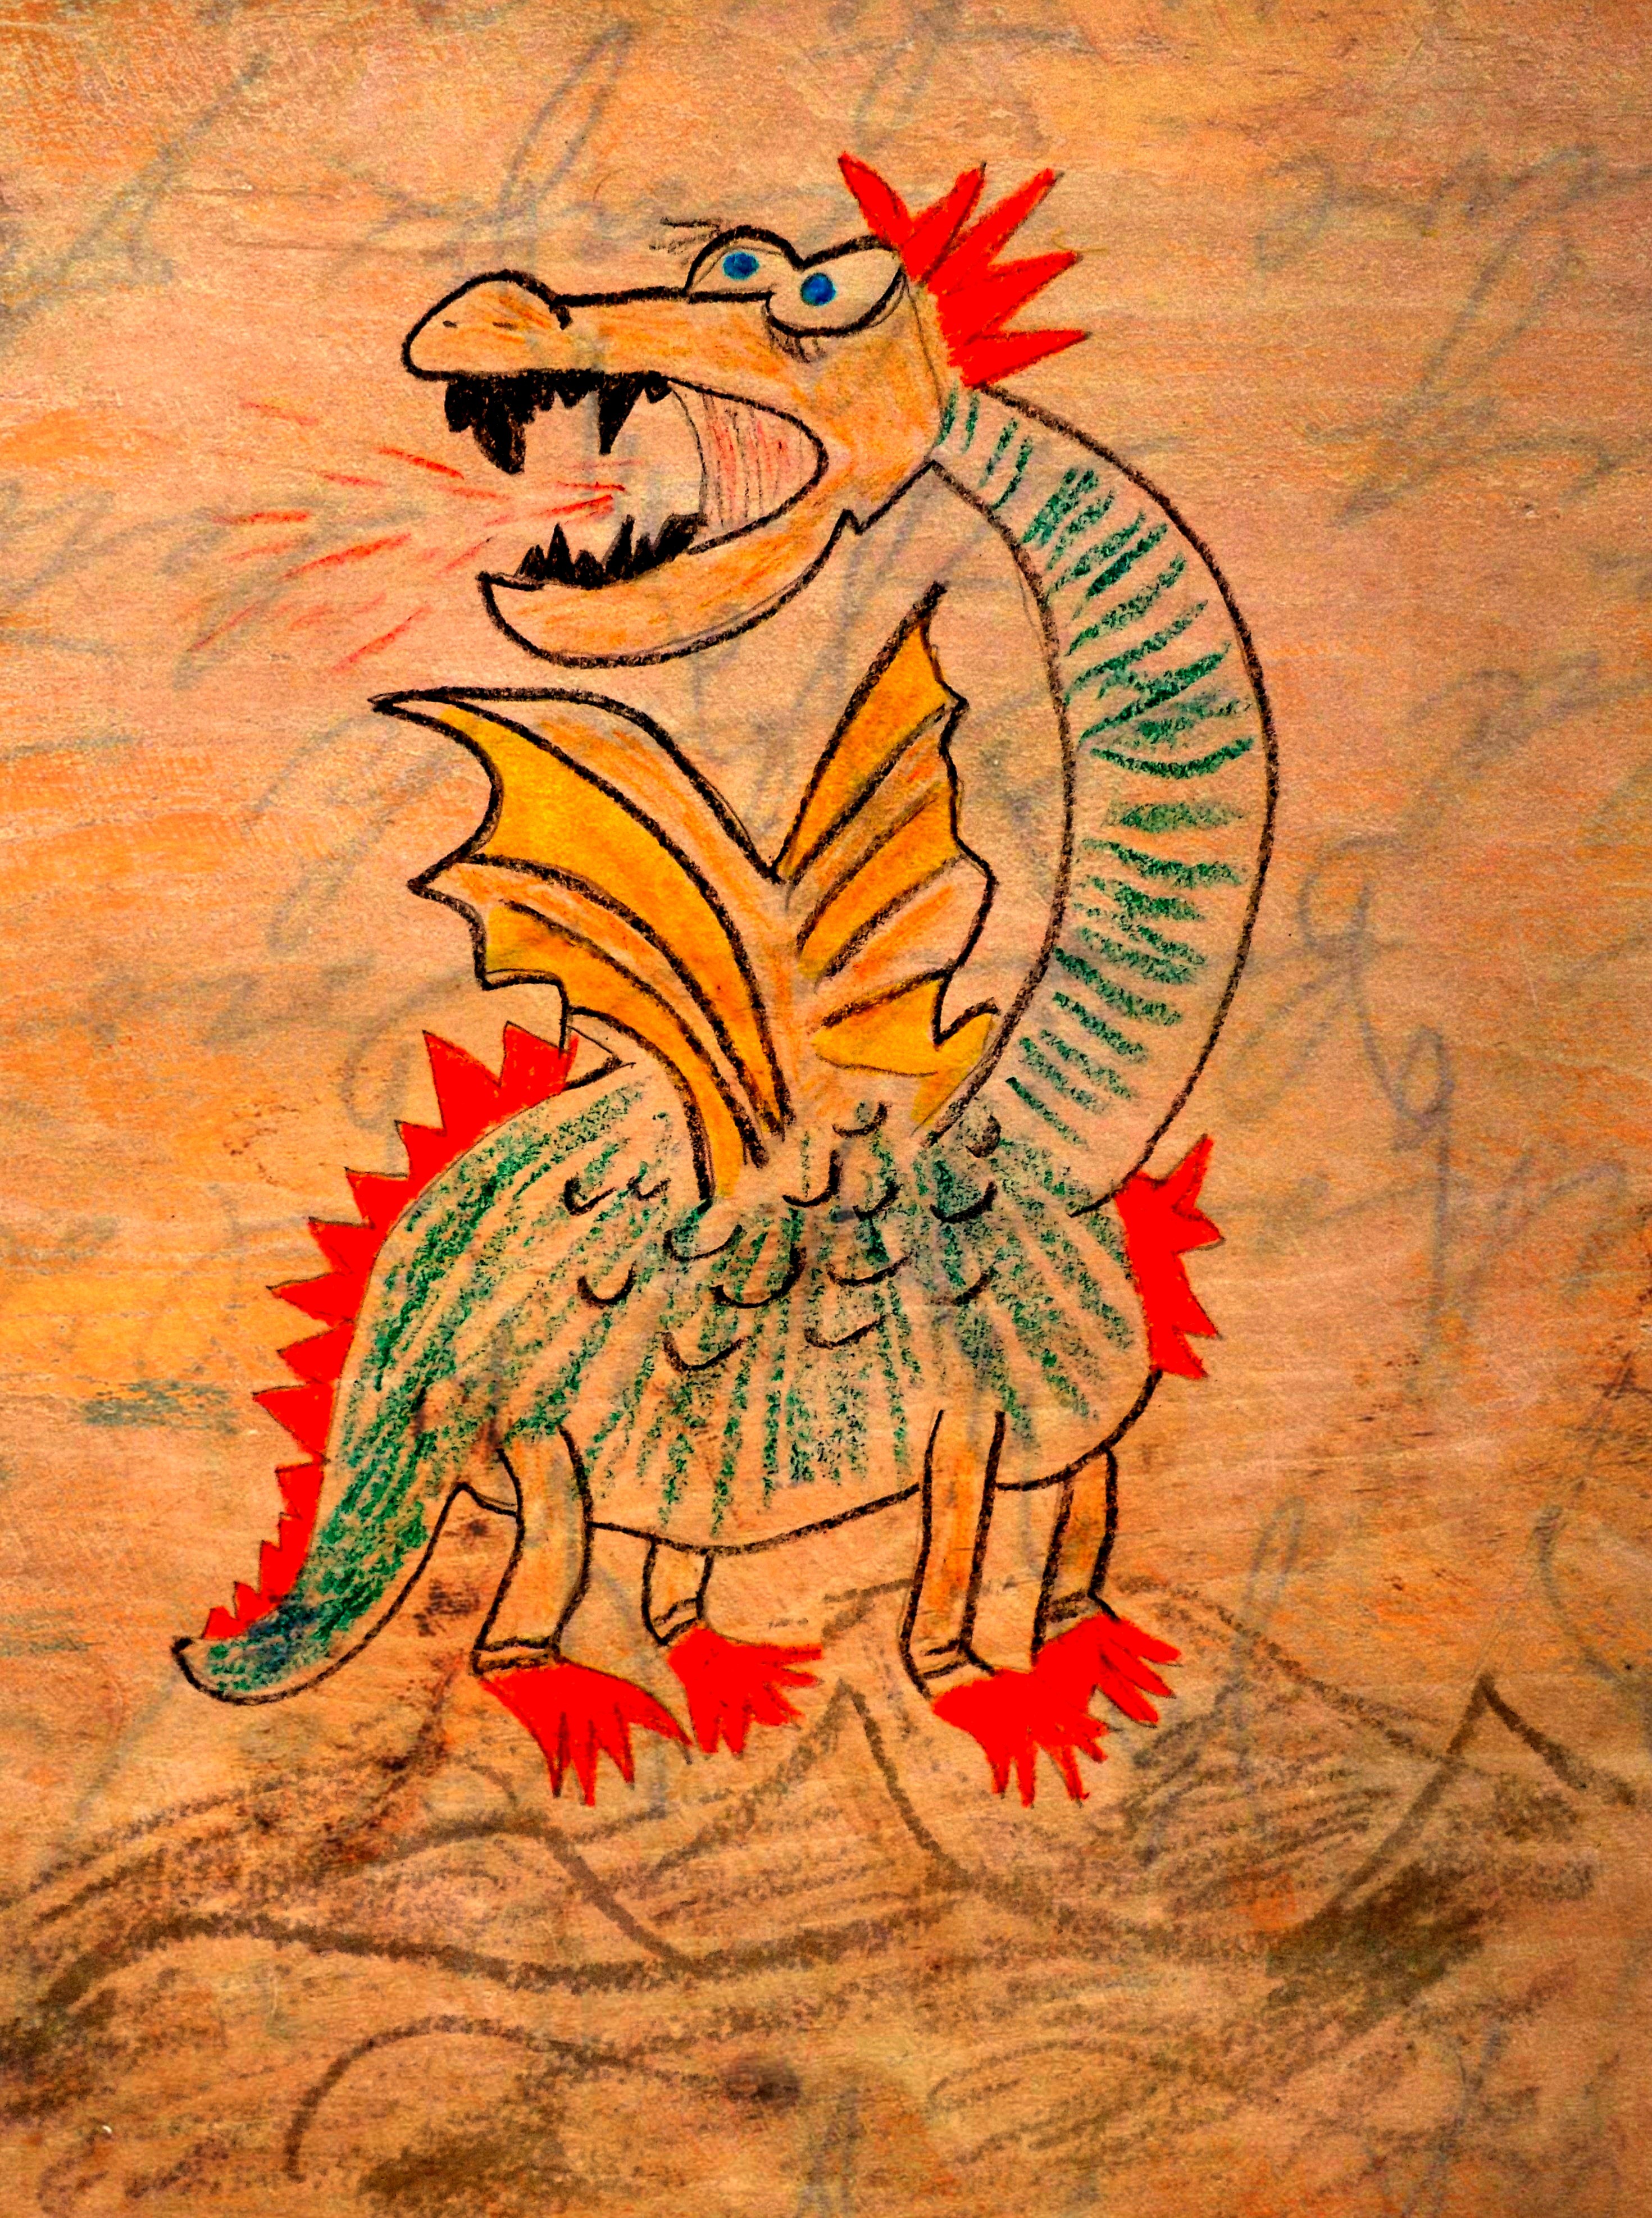
art, sketch, drawing, illustration, dragon, fairy tales, mythical creatures, fire breathing dragon